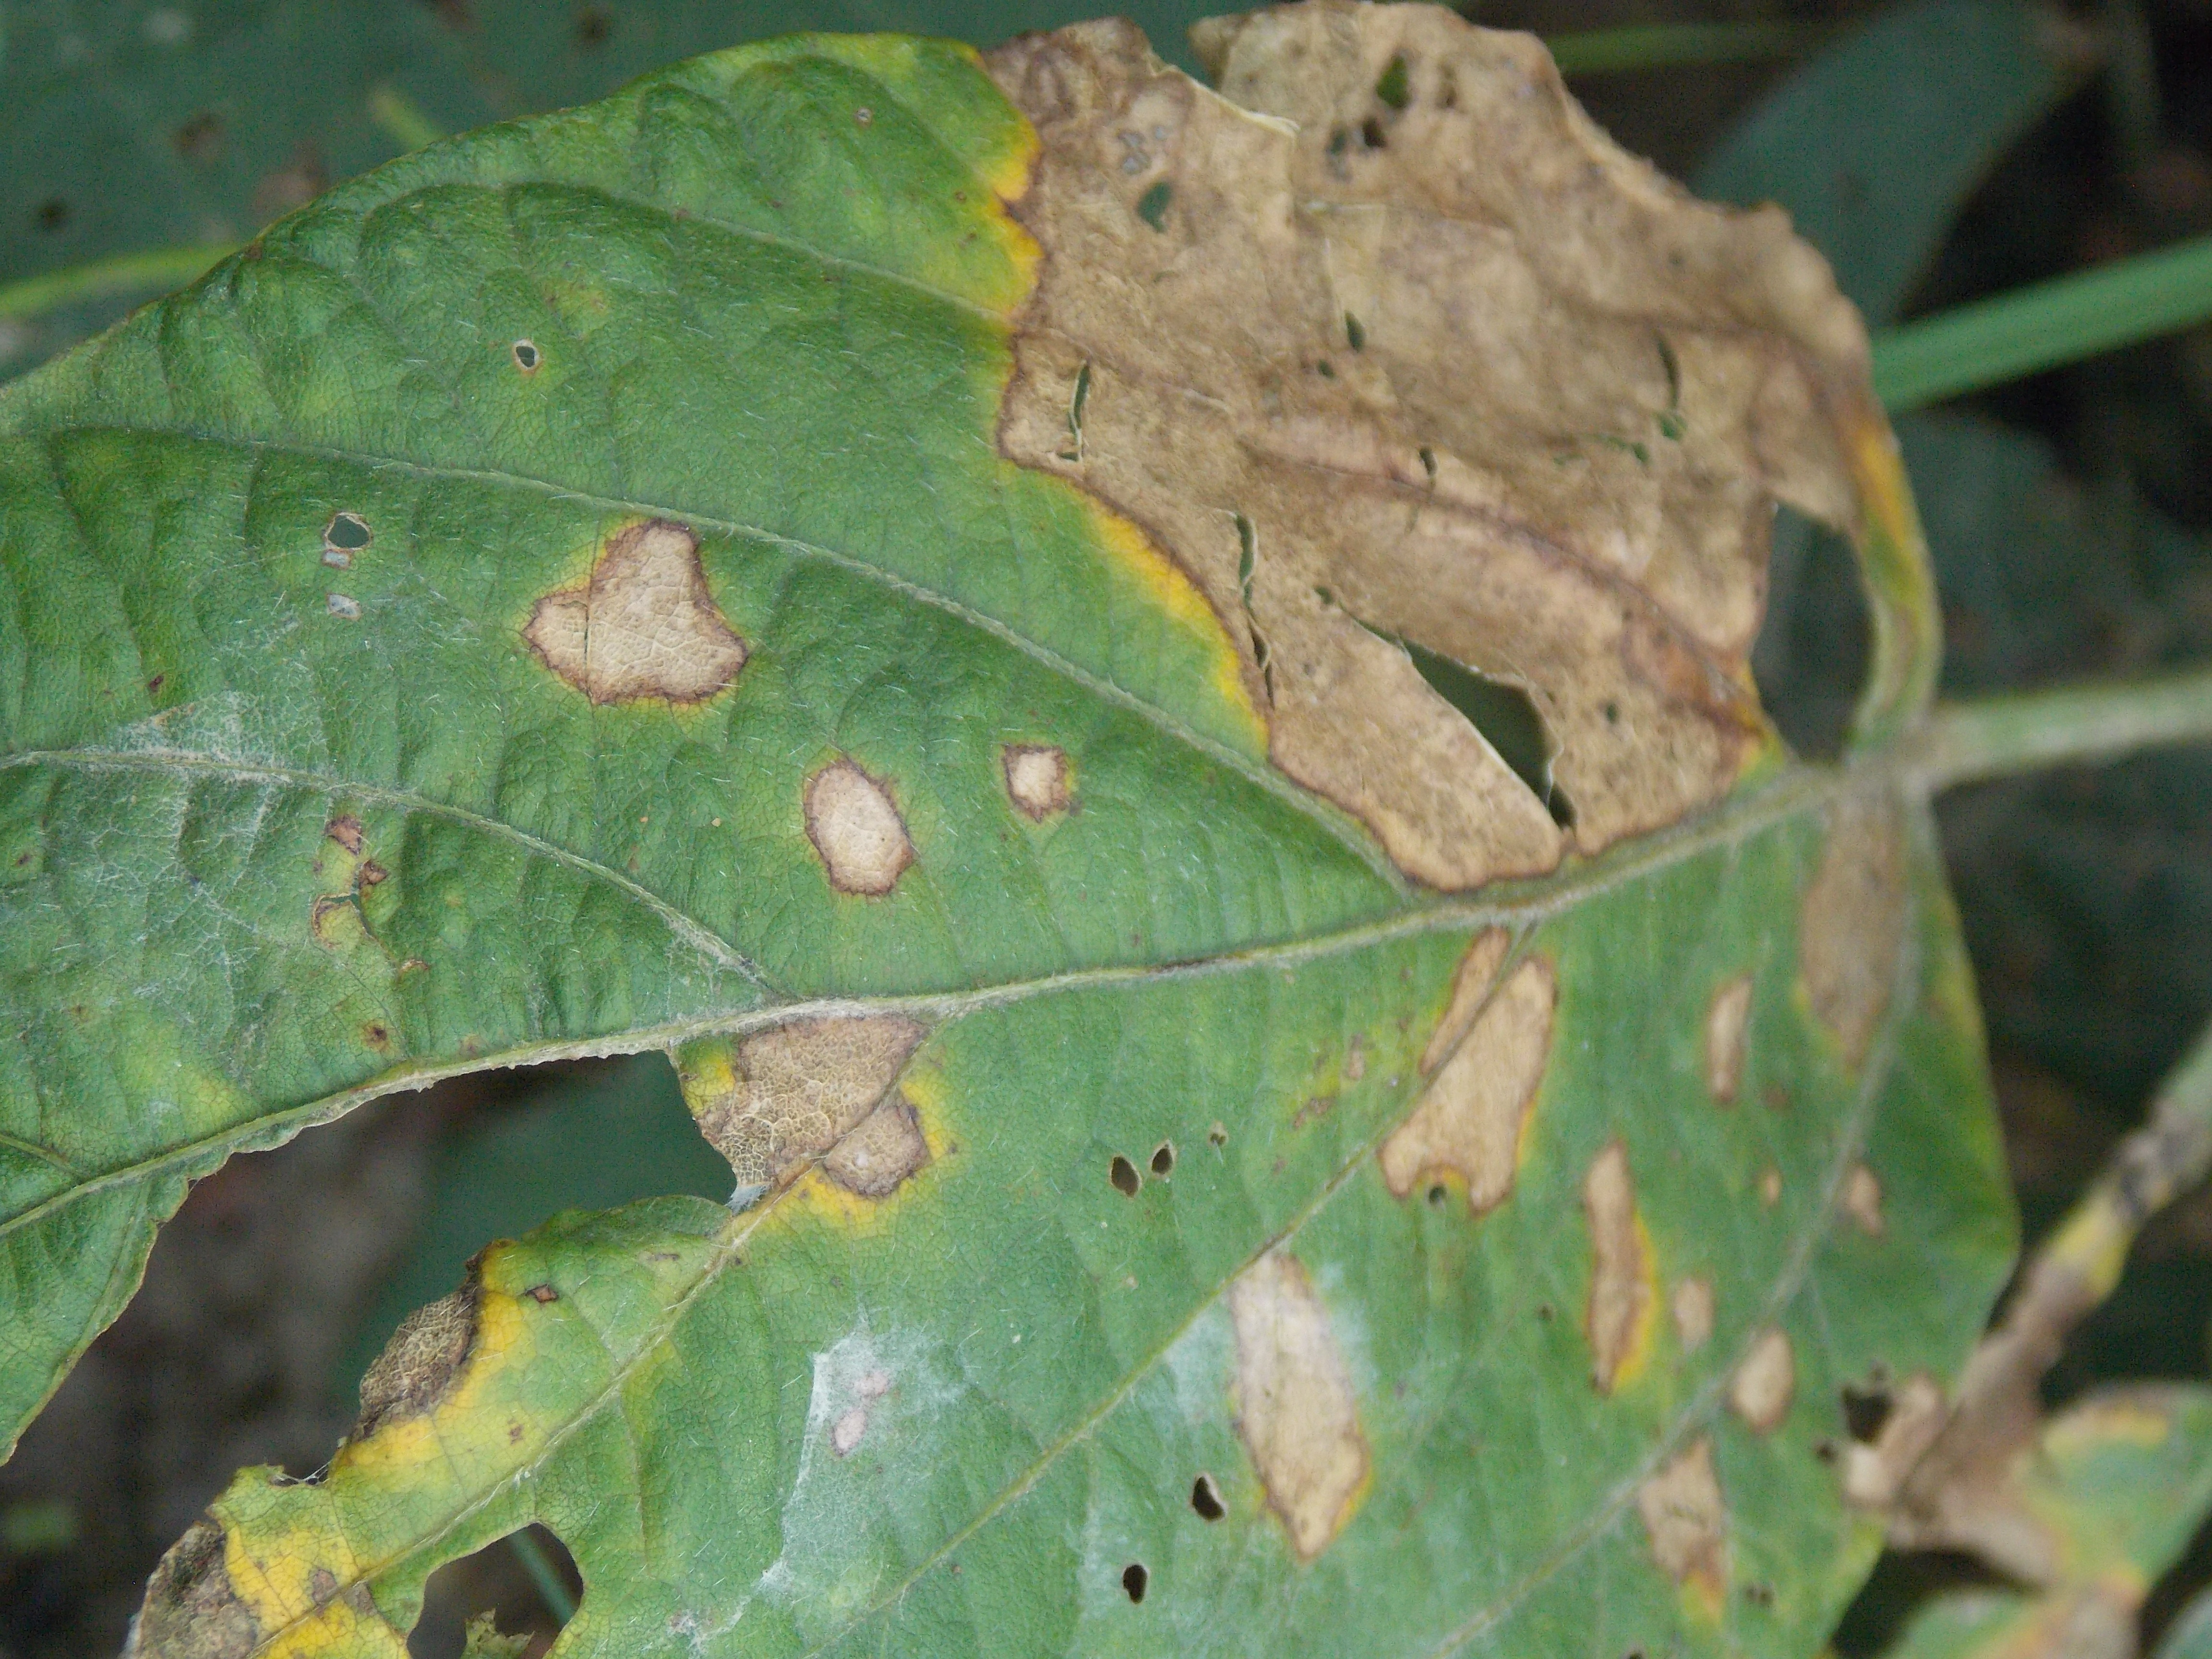
Label: Disease